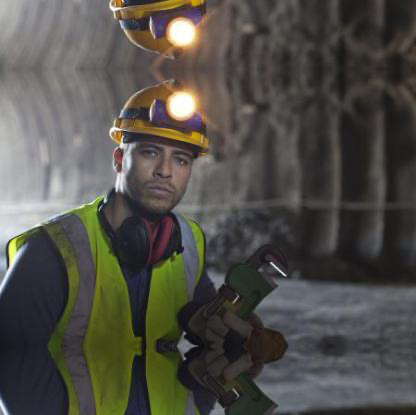
Objects in the image:
label: helmet
label: helmet